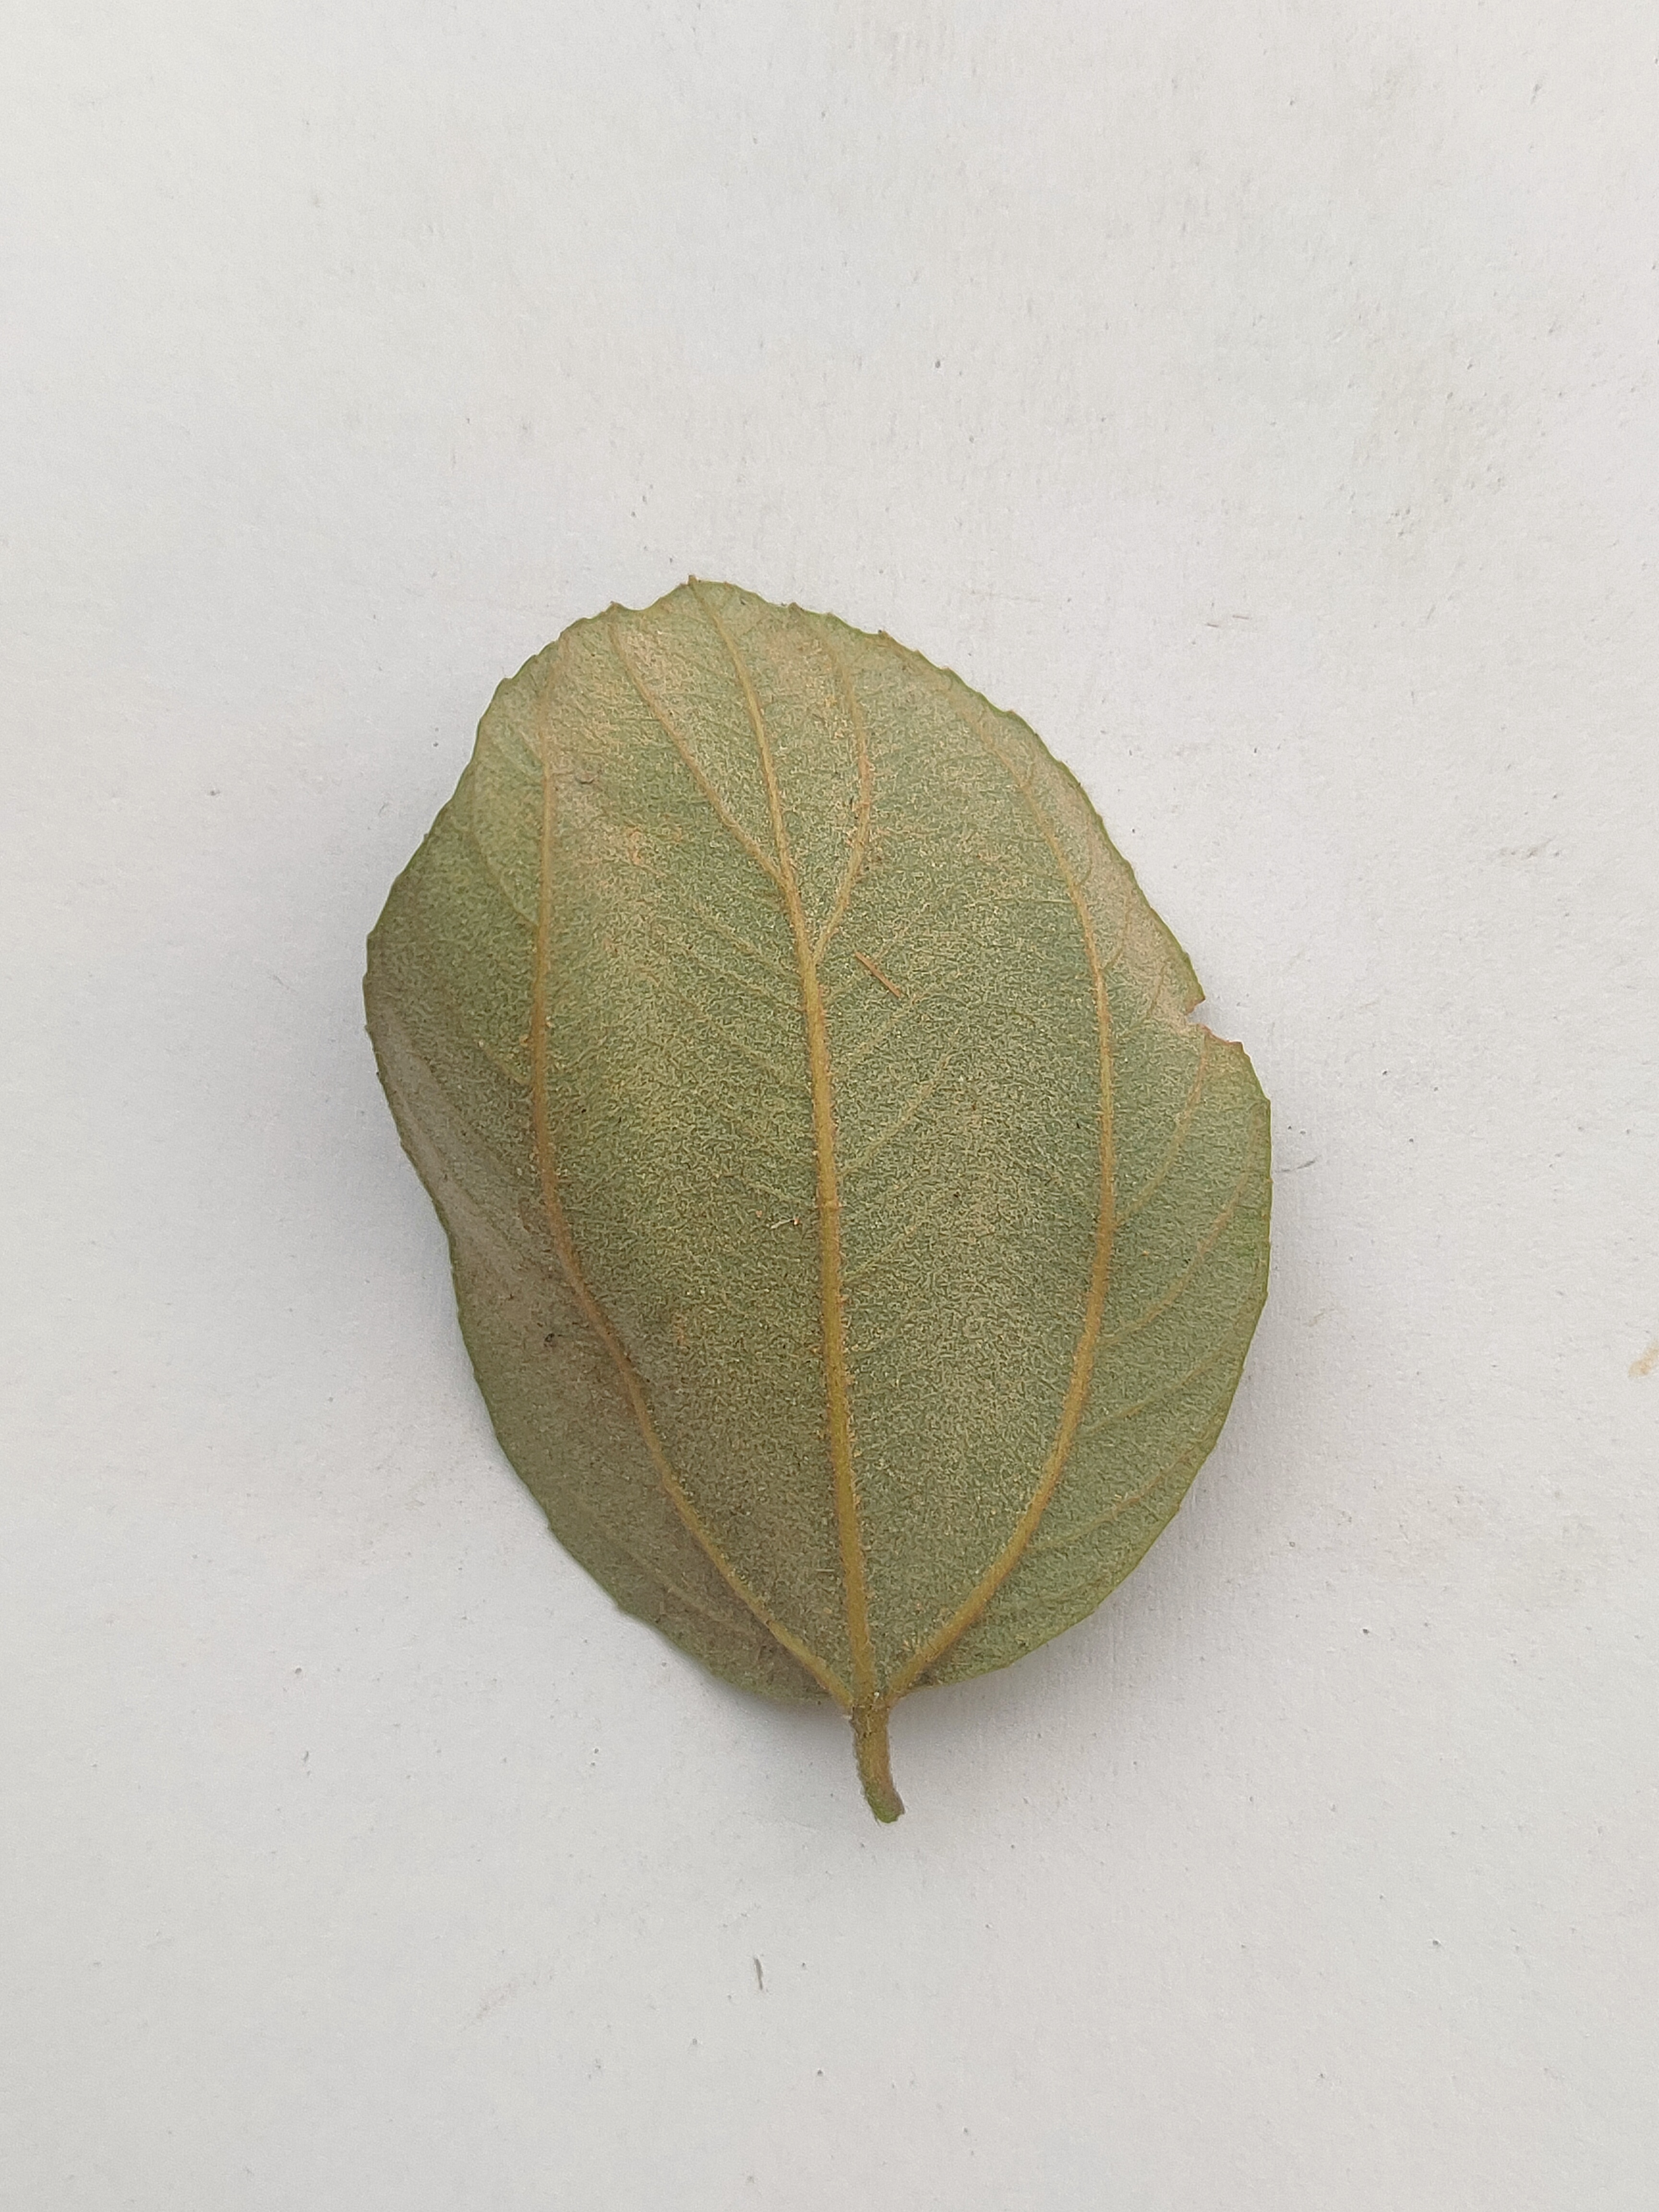
Leaf variety: Plum